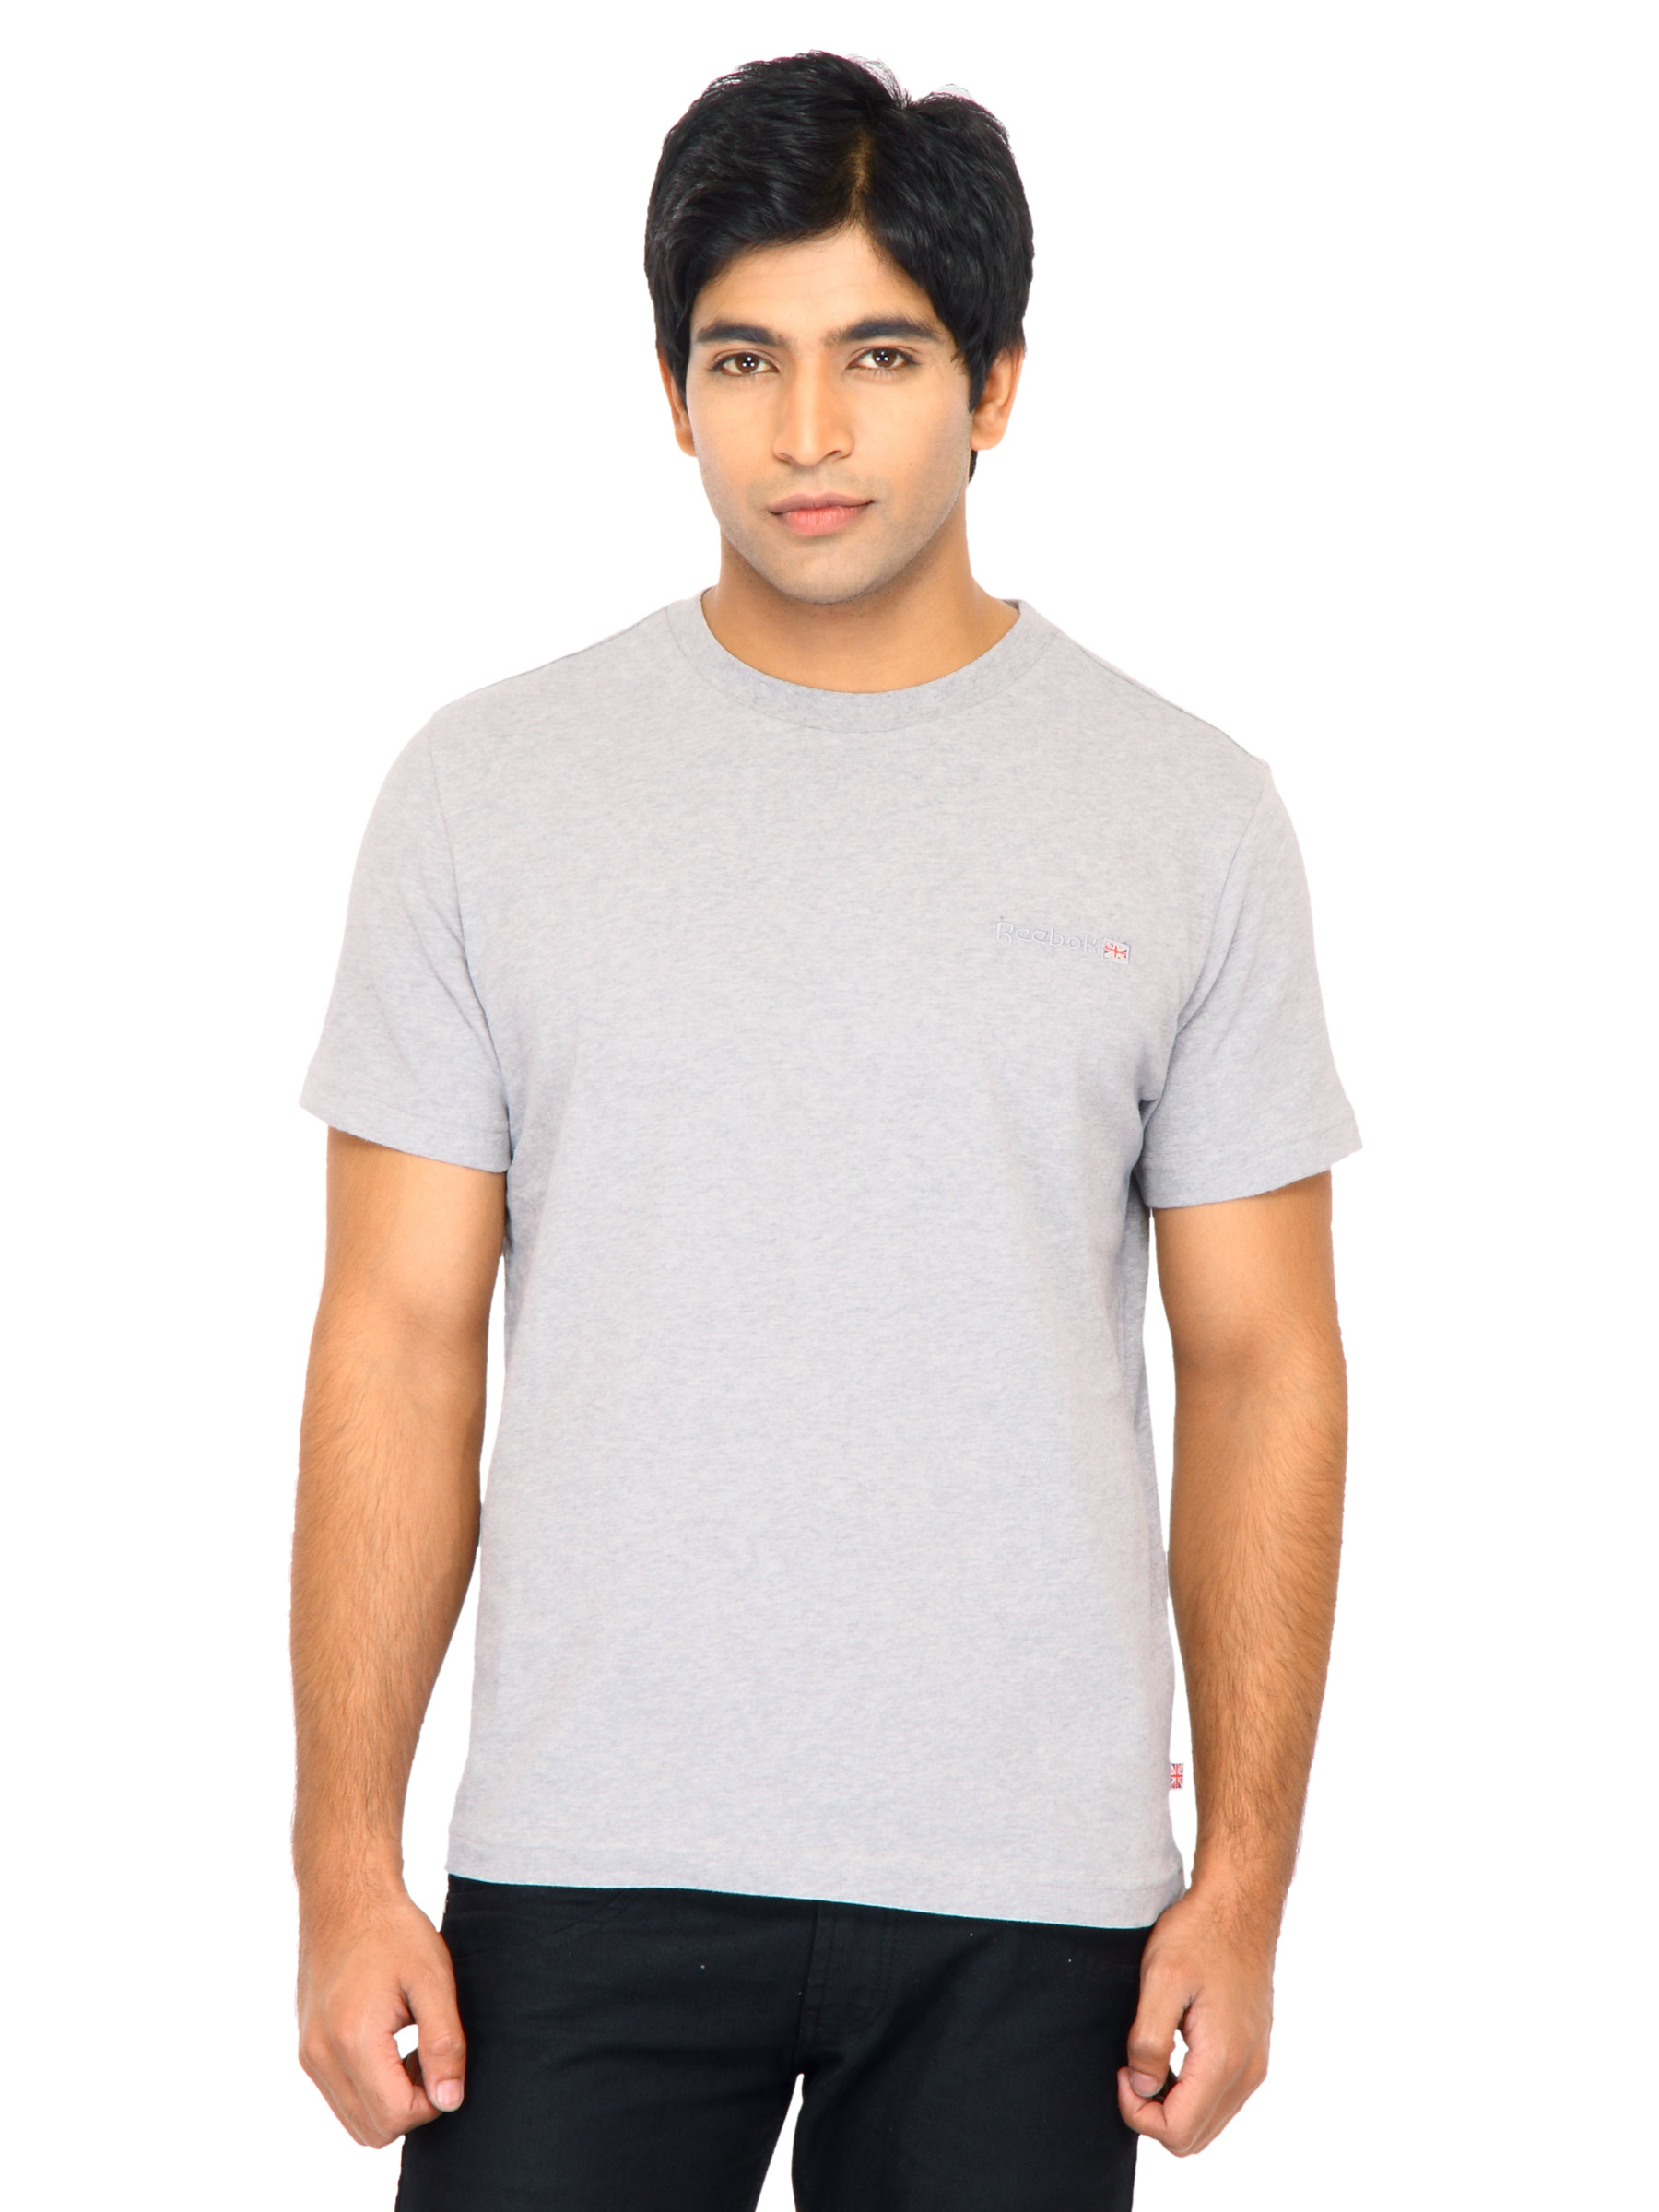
Reebok Men Heather Grey T-shirt
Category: Apparel / Topwear / Tshirts
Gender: Men
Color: Grey
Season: Fall 2010
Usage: Casual